Yeongdeungpo-gu Office station

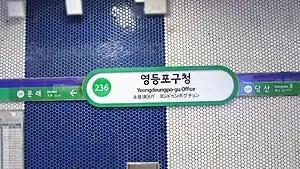

Yeongdeungpo-gu Office station is a station on Seoul Subway Line 2 and Seoul Subway Line 5. Before Mok-dong station on Line 5 was completed, this station served as a link to that neighbourhood via bus.